Philippine Air Force

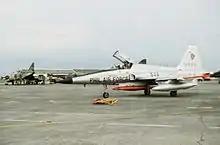
Former F-5A Freedom Fighter of the Philippine Air Force

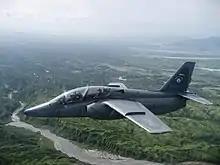
The AS-211 Warrior jet trainer/light attack aircraft, which served as "gap stopper" for the PAF in its air defense operations

Since the retirement of the Northrop F-5s in September 2005 without a planned replacement, the Philippine Air Force was left without fighter jets. The PAF resorted to the Aermacchi S-211 trainer jets to fill the void left by the F-5's. These S-211's were later upgraded to light attack capability and used for air and sea patrol and also performed counter-insurgency operations from time to time. The only active fixed wing aircraft to fill the roles were the SF-260 trainers with light attack capability, the OV-10 Bronco light attack and reconnaissance aircraft and the AS-211 warriors (upgraded S-211).